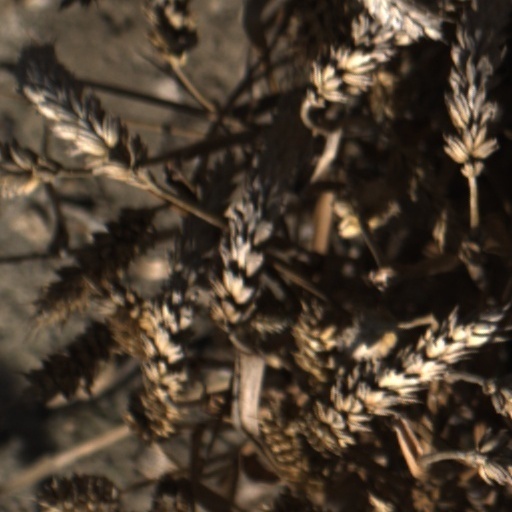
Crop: wheat